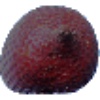
Label: salak